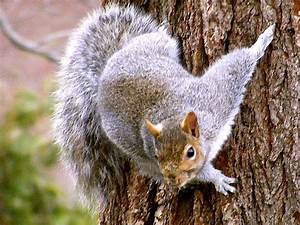
Label: squirrel